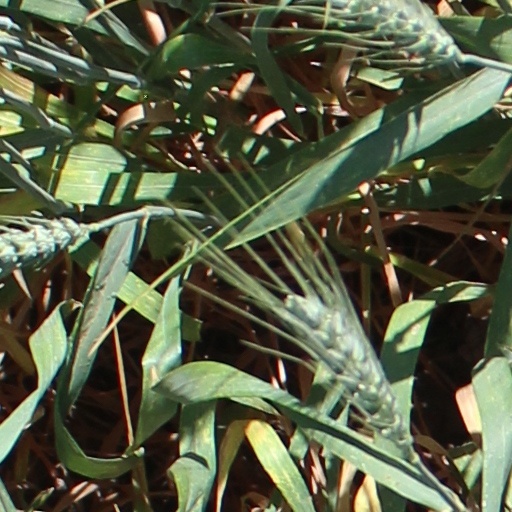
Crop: wheat